Sabine Valley

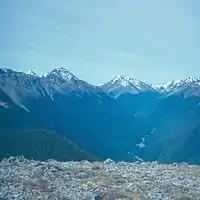
The Sabine Valley in winter 2008

The Sabine Valley is a landform in northern South Island, New Zealand. Much of the Sabine Valley is forested with beech canopy. Example understory vegetation is the presence of "Archeria traversii" within certain mountain beech forests in the upper Sabine Valley of the South Island, New Zealand.